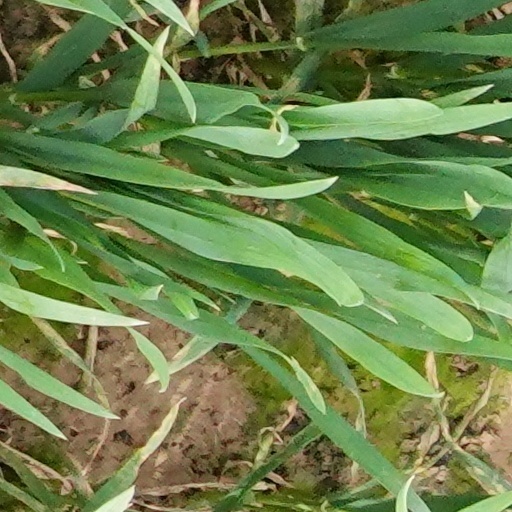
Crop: wheat